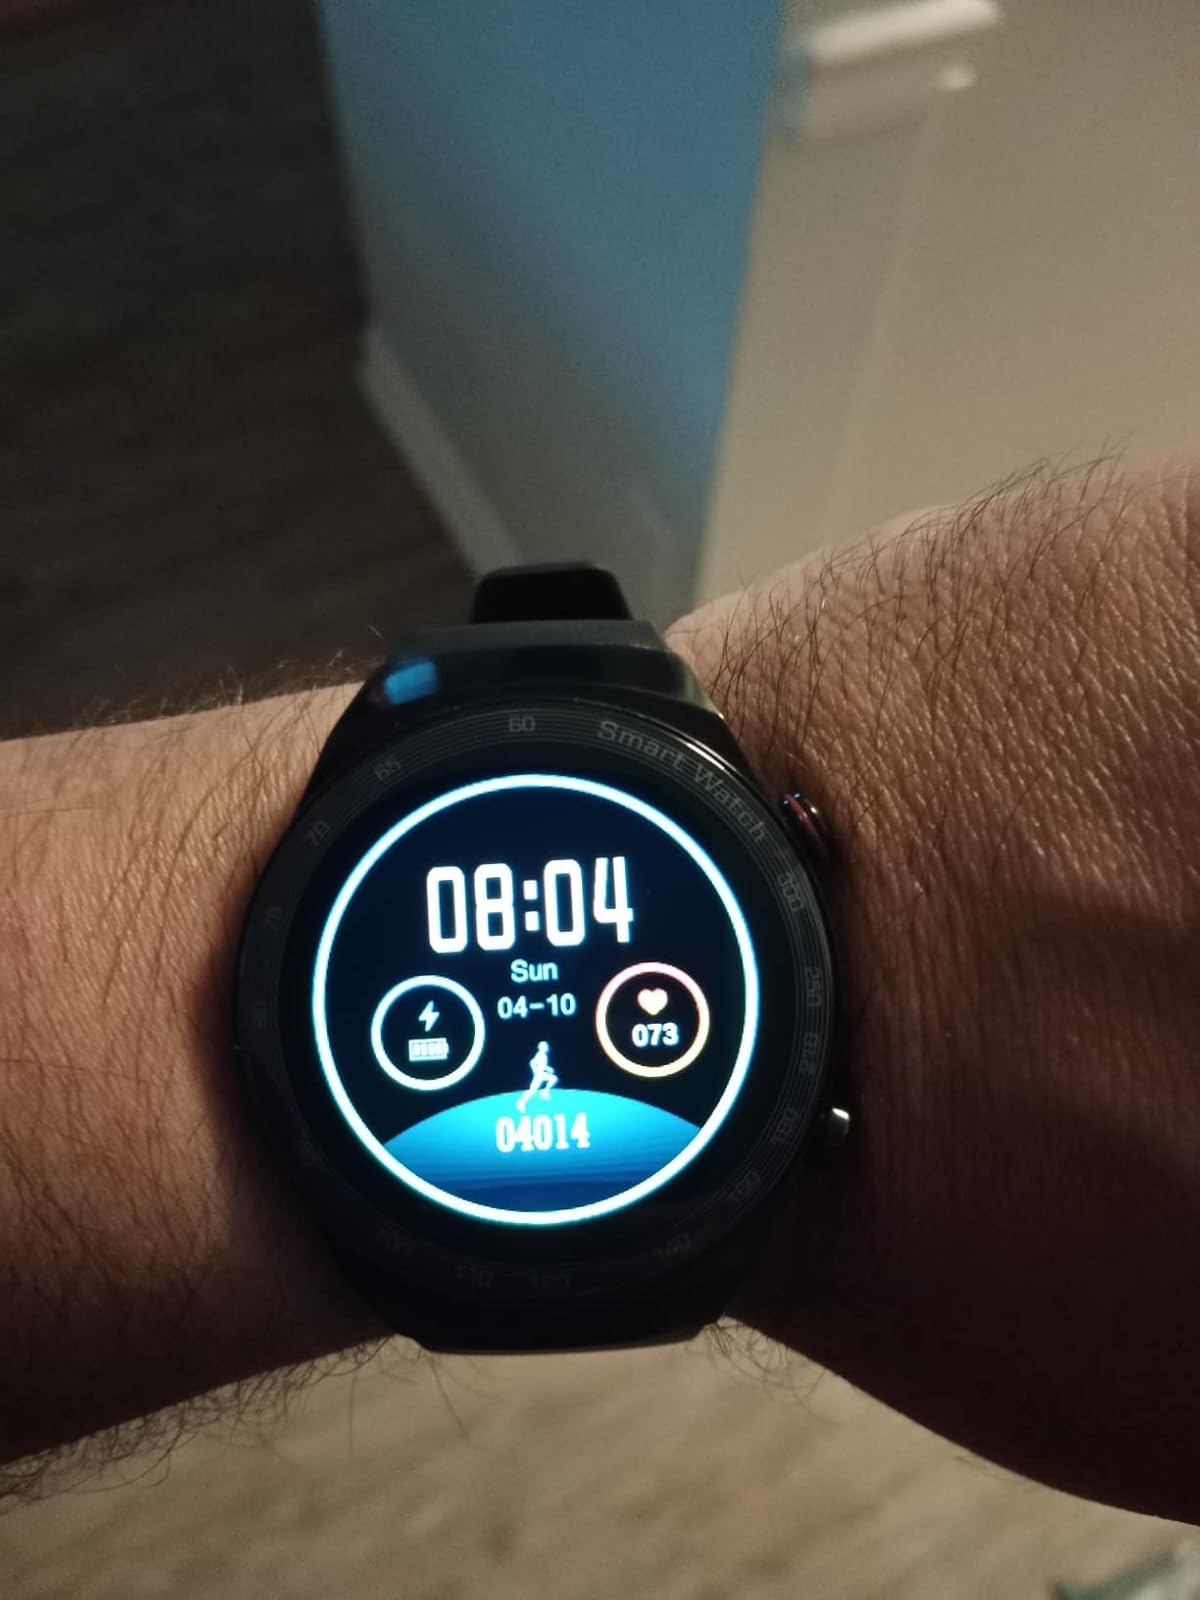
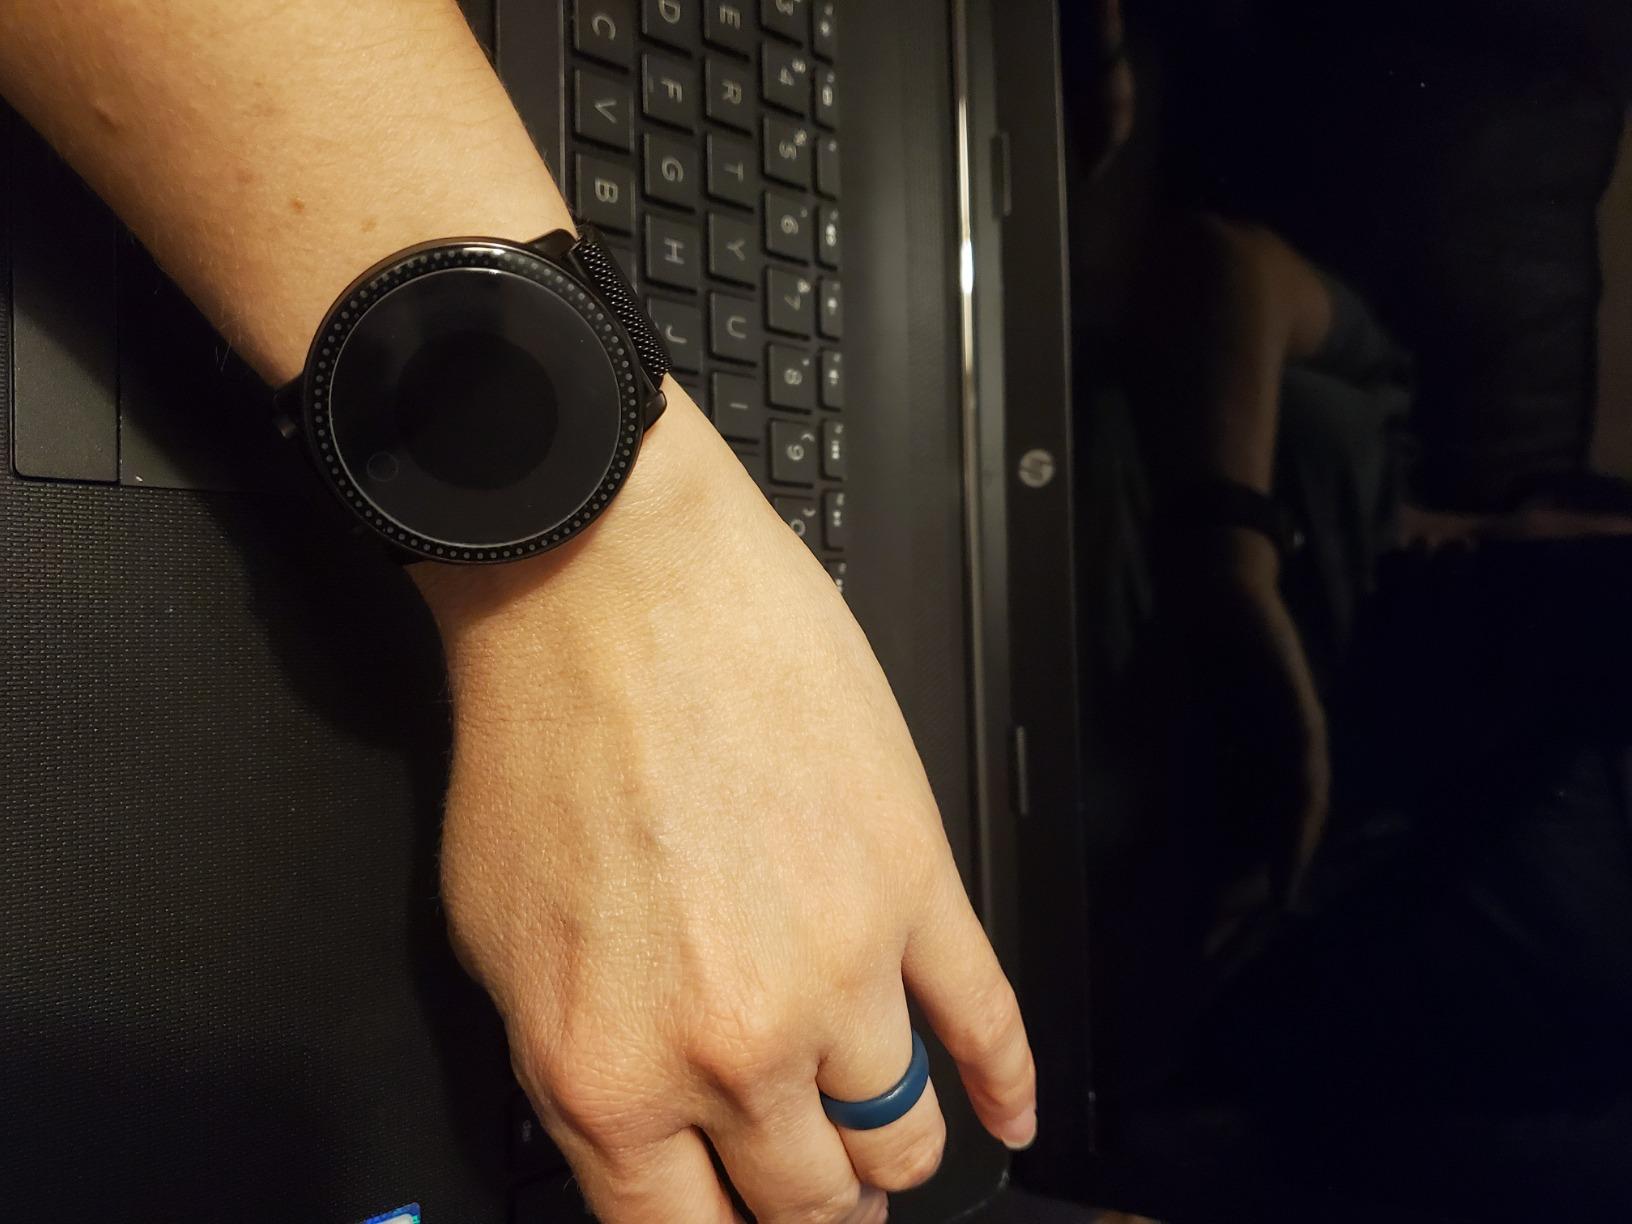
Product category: smartwatch
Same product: no